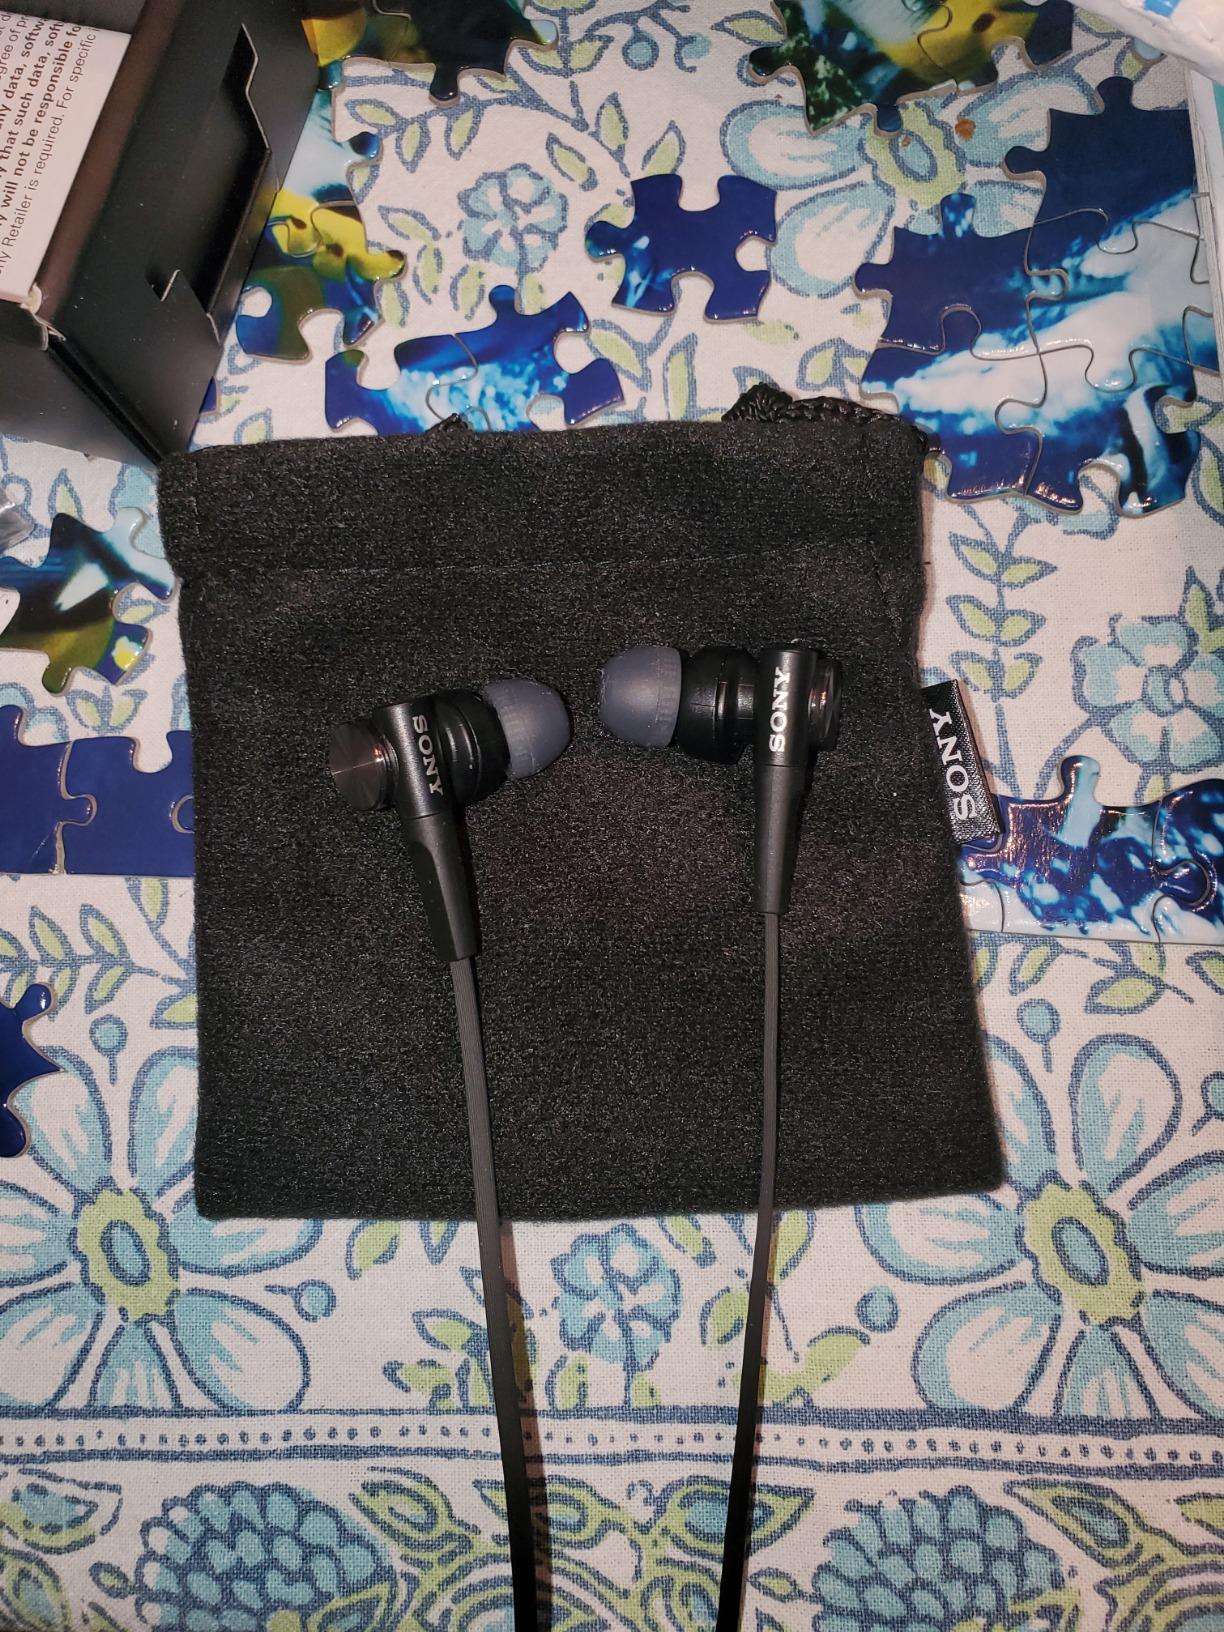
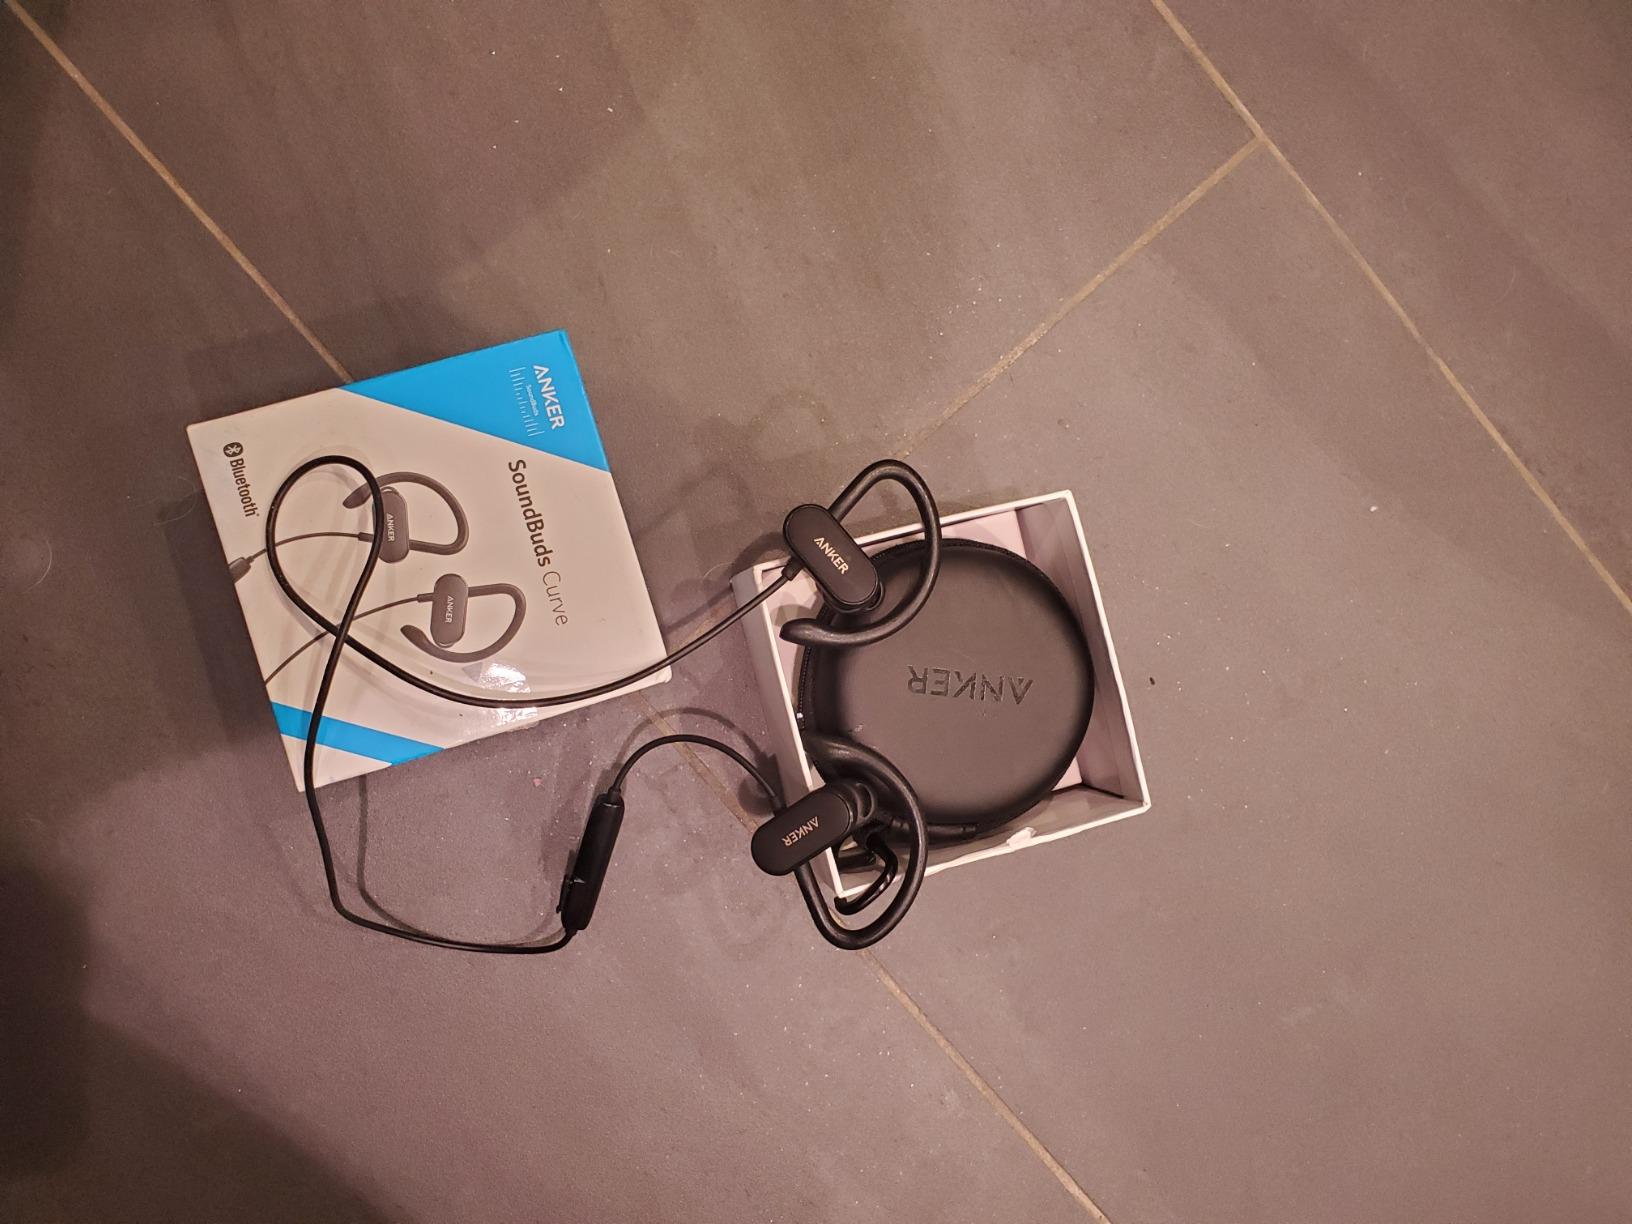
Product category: headphones
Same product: no